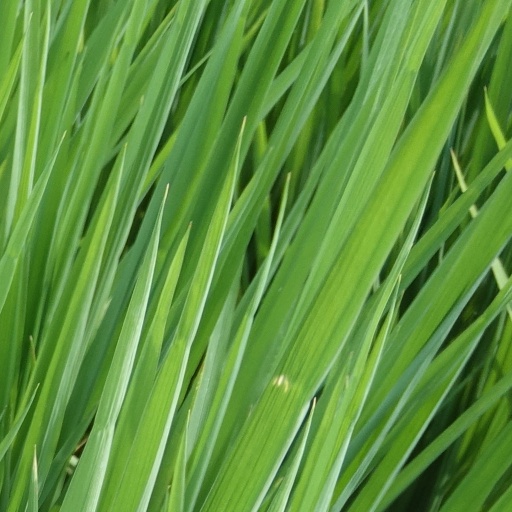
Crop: rice